Figure study

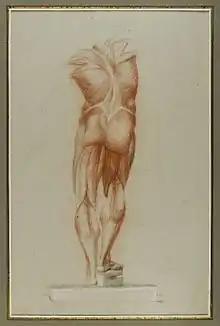
Brooklyn Museum - Figure Study of Musculature - Daniel Huntington

During the 16th to the 19th centuries, painters did numerous drawings and color studies in preparation for large works that might take a year or more to complete. Since the late 19th century studies have become less important as painters adopted of the wet-on-wet, or alla prima painting technique, in which layers of wet paint are applied to previous layers of wet paint, the sketch being merely the first layer. However, the use of studies has been maintained by the academic art tradition.